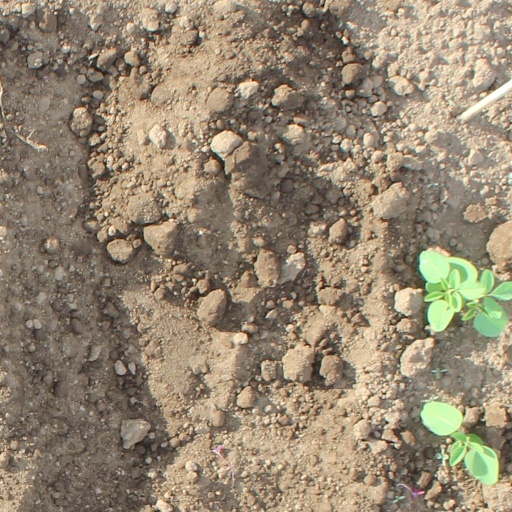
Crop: soybean